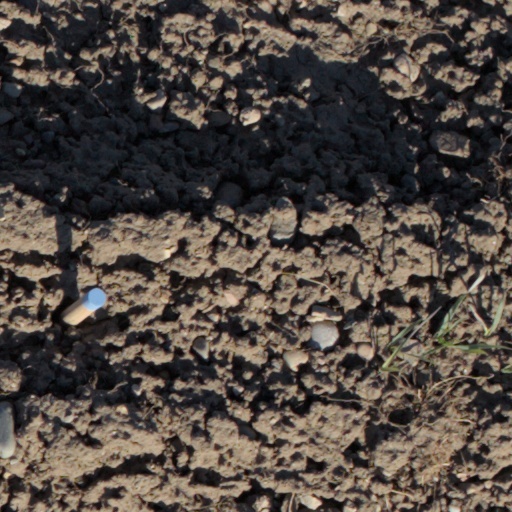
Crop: wheat